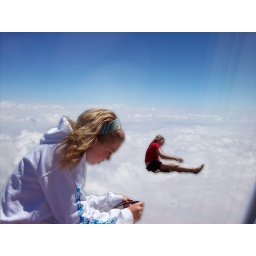
girls in a cloud